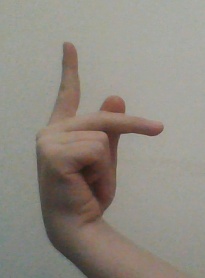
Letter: dha